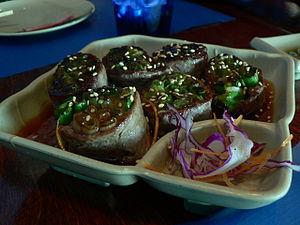
Le Negimaki est un plat japonais composé de rôti de bœuf mariné dans de la sauce teriyaki et roulé avec des cébettes.